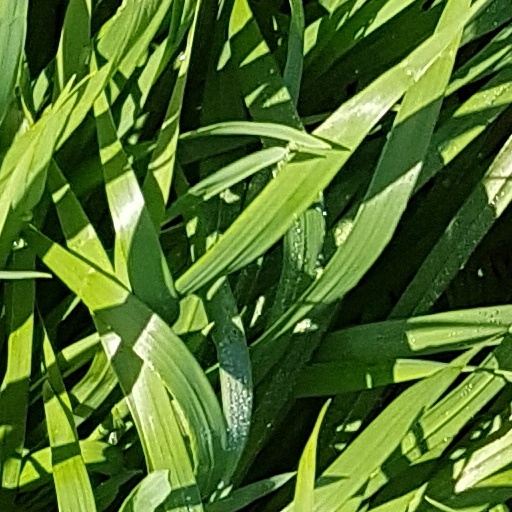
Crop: wheat